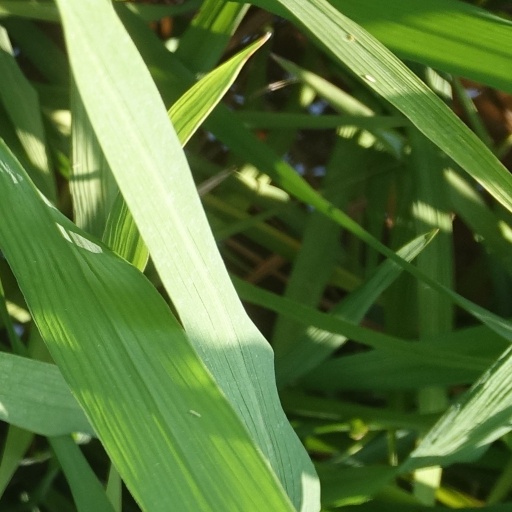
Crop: rice